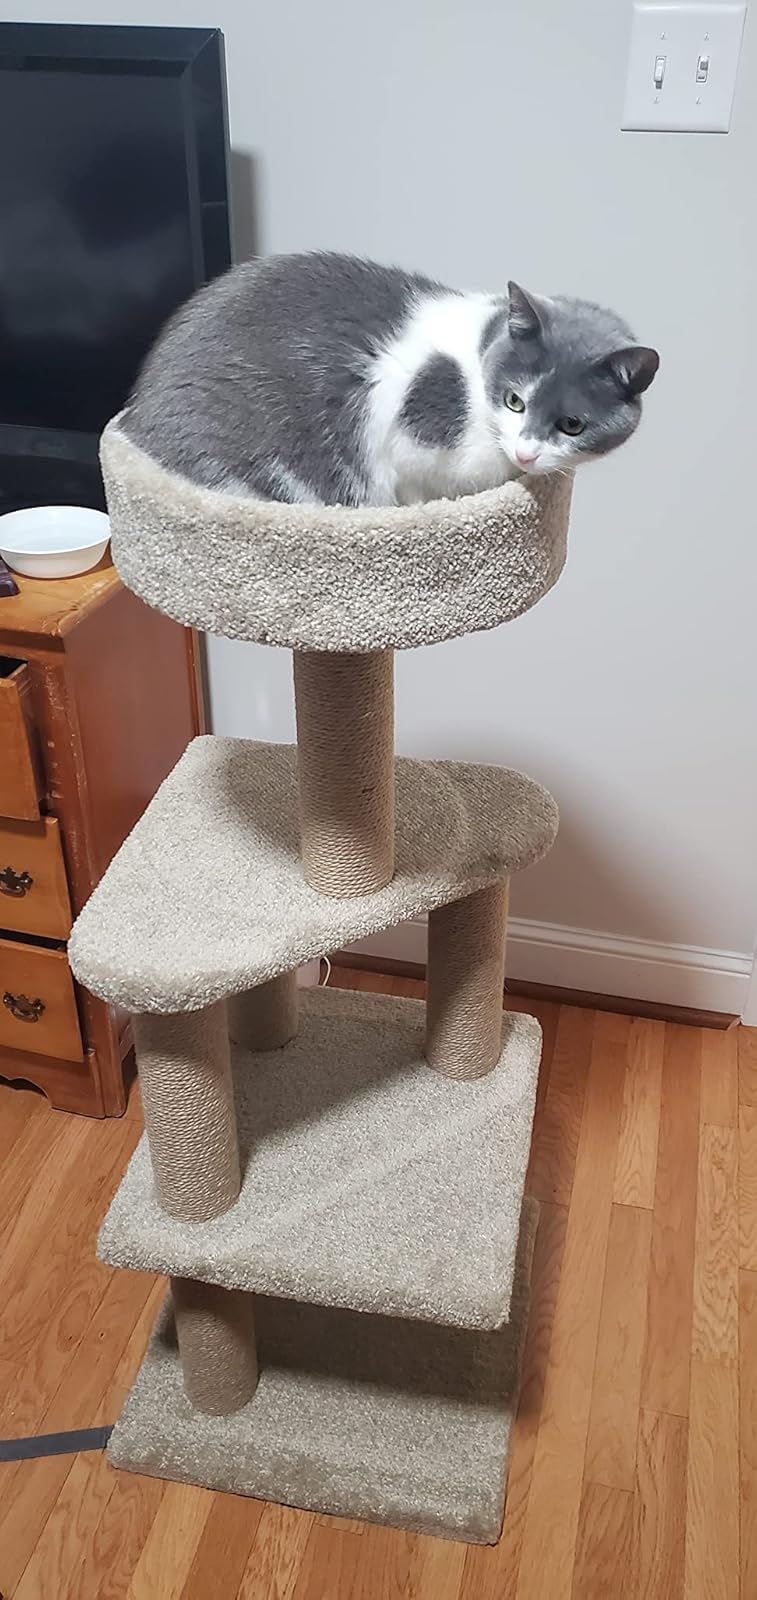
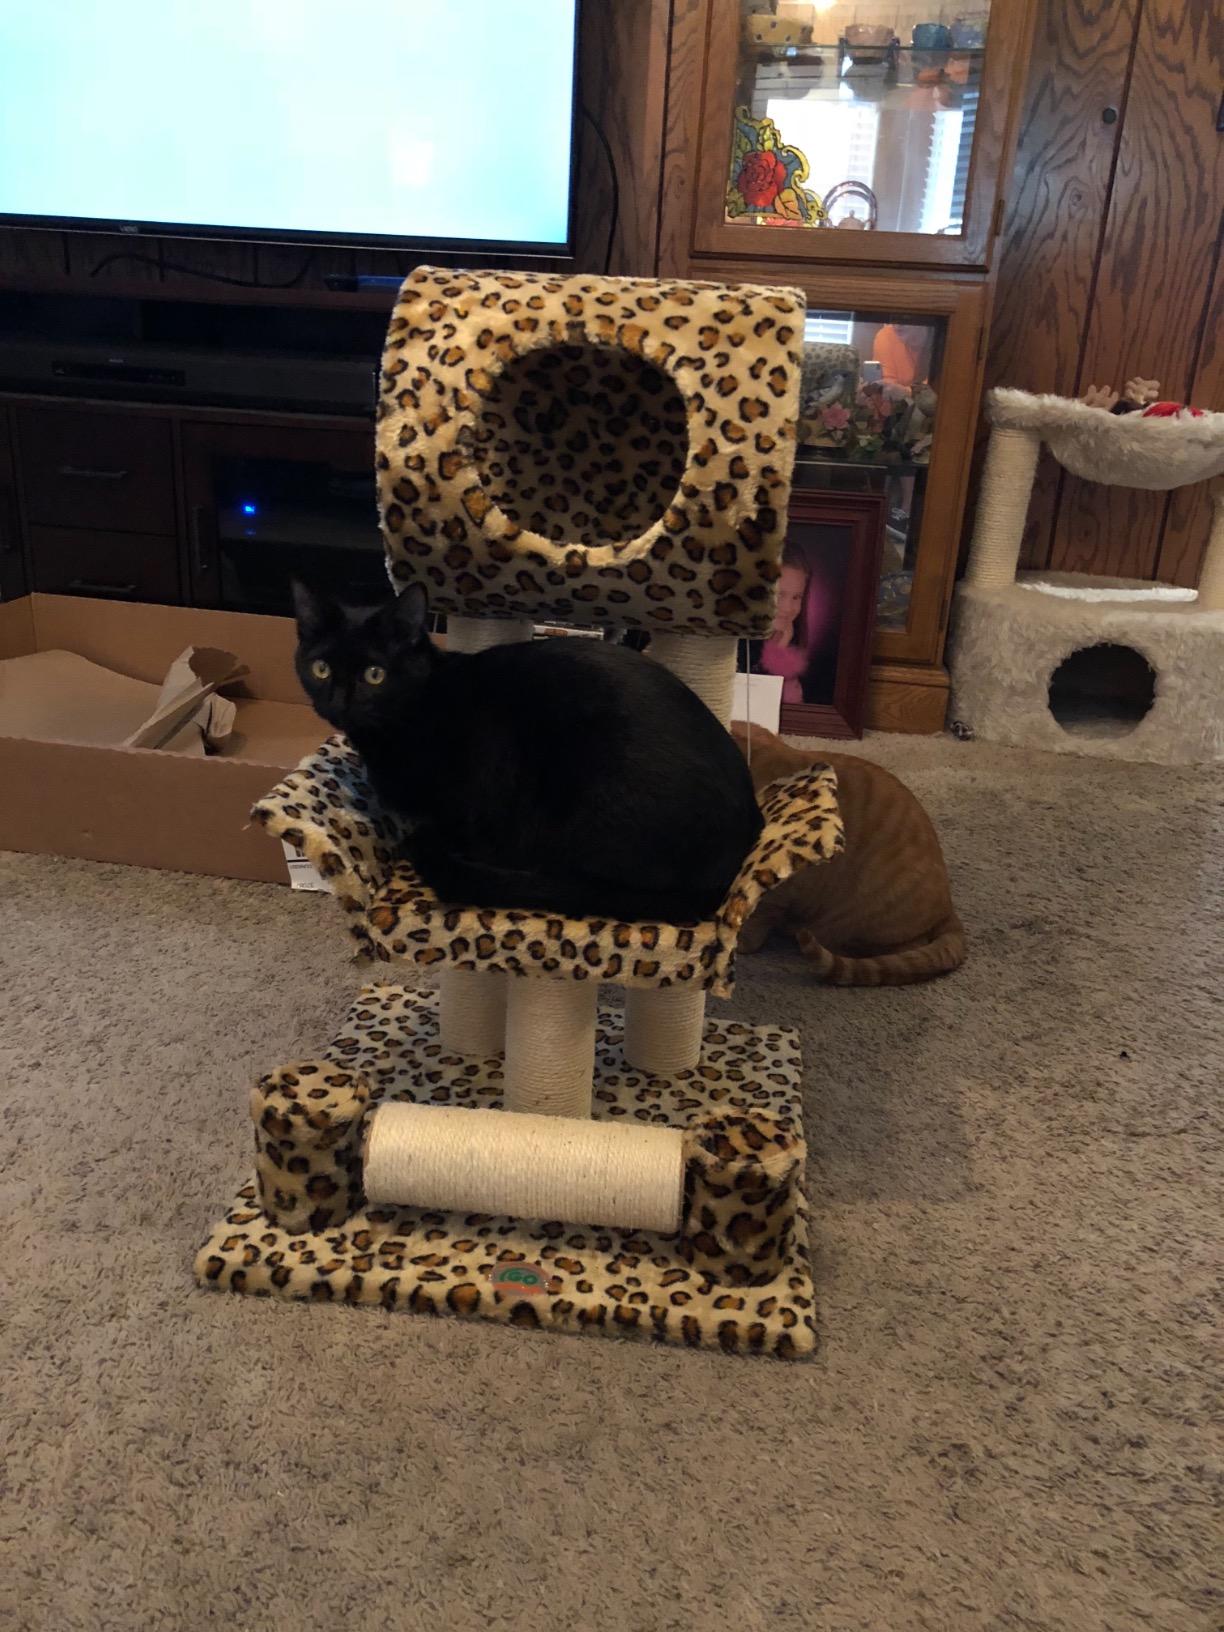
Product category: items_cat tree
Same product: no